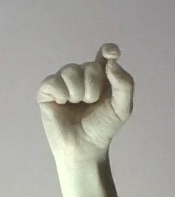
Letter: fa